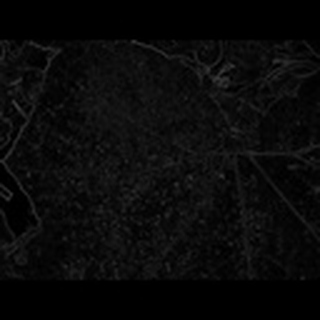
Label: cotton_powdery_mildew